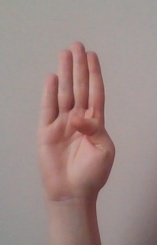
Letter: kaaf